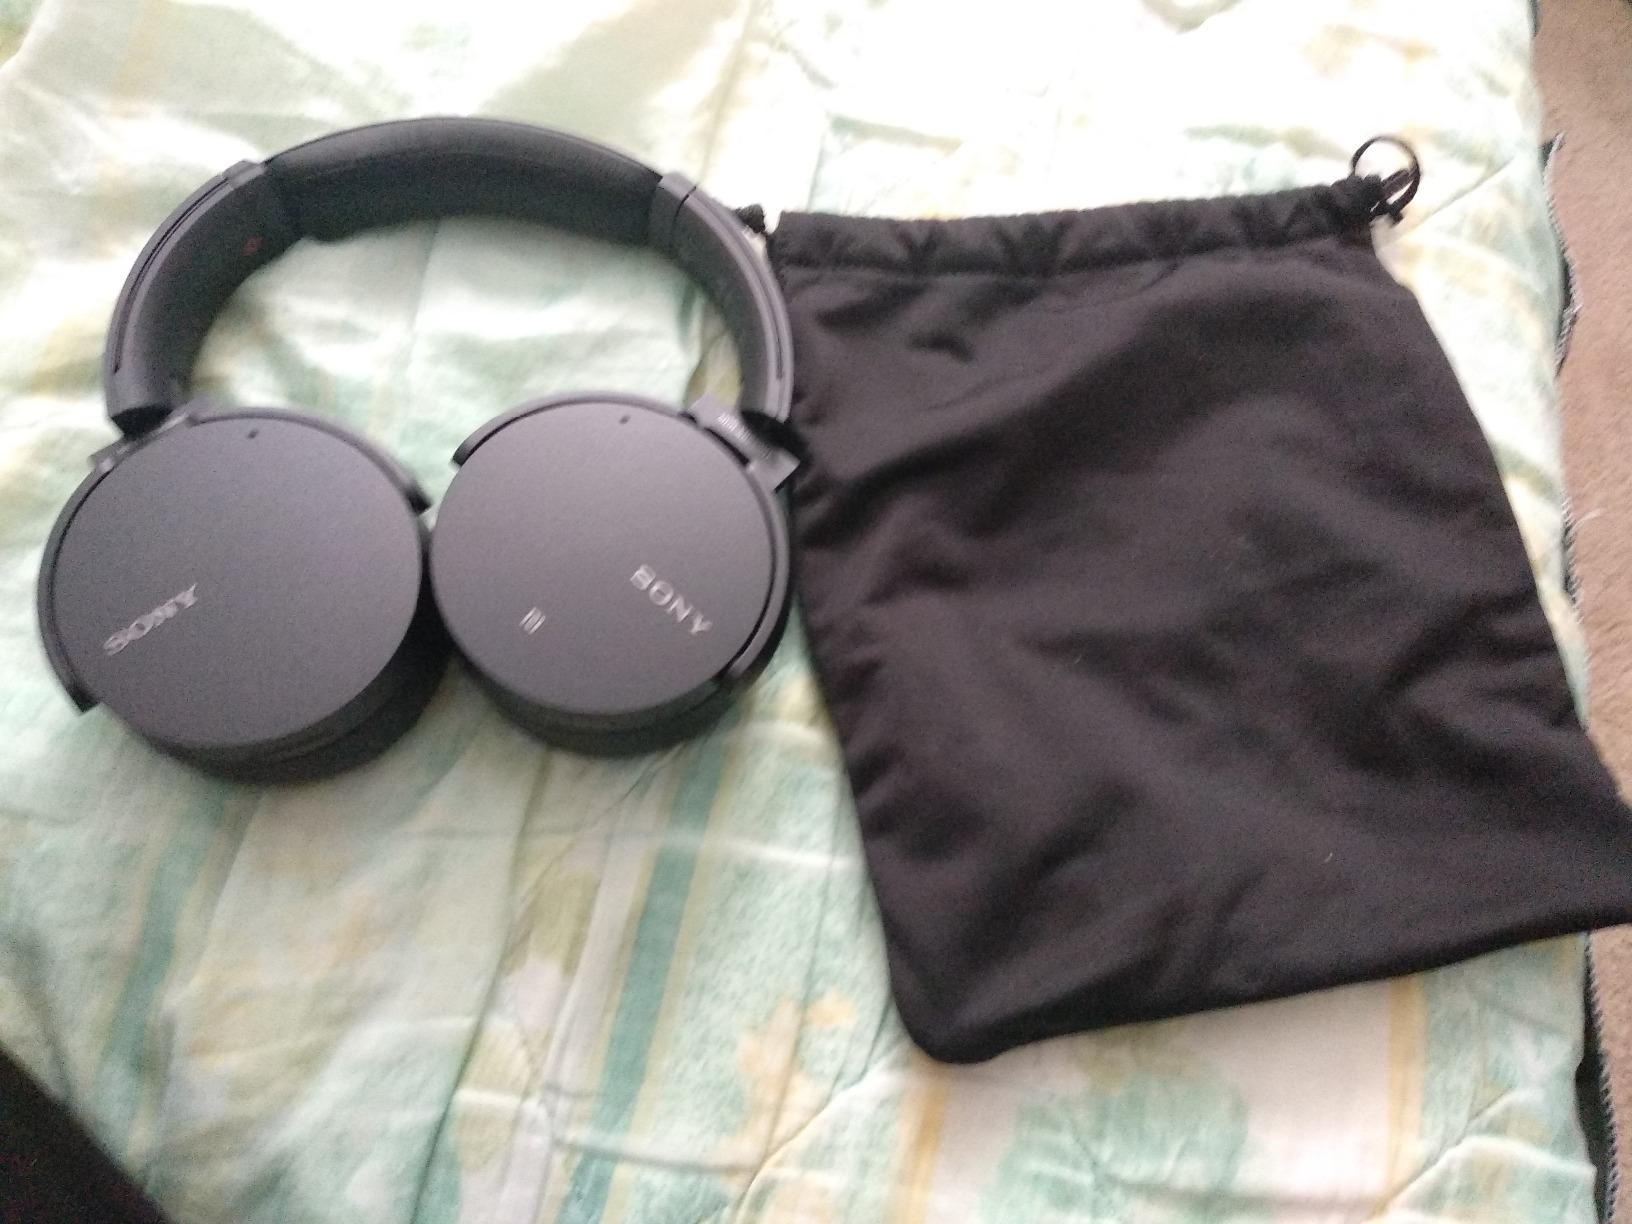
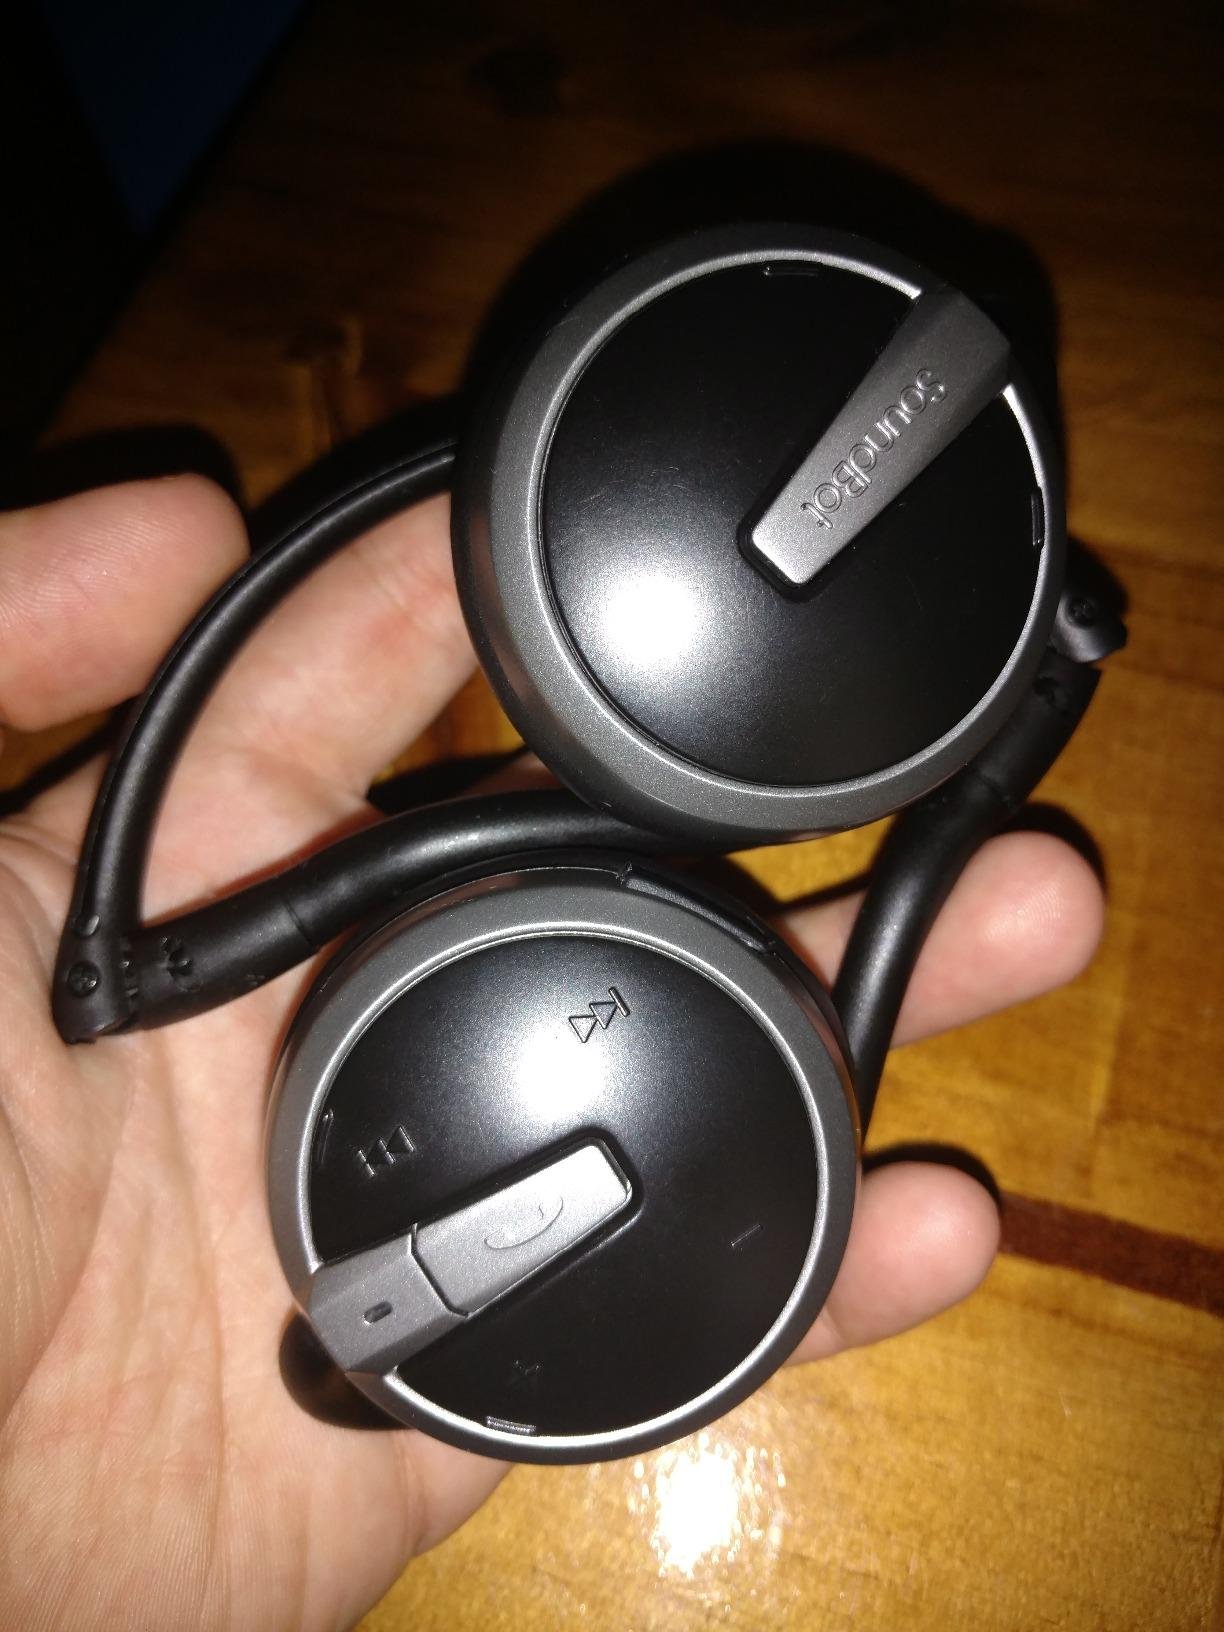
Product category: headphones
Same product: no